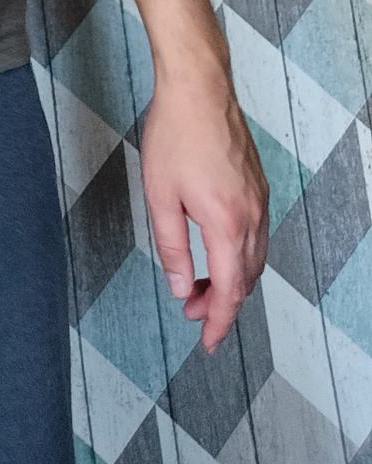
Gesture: no_gesture